St Catherine's College Bicycle Store

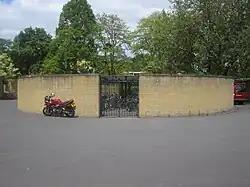
"a bicycle shed is a building; Lincoln Cathedral is a piece of architecture"

St Catherine's College Bicycle Store is located at St Catherine's College in the city of Oxford, in England. Designed by Arne Jacobsen in the 1960s, the structure is a Grade I listed building. One of some fifteen such bike sheds listed by Historic England, it is the only one to hold the highest, Grade I, designation.